Center for Detectors

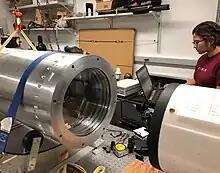
Color image of M13, the Great Cluster in Hercules, taken by CfD personnel using the Teledyne Hawaii 4RG SiPIN detector (HyViSI). This was the first demonstration of this device in an astronomical application.

The CfD uses a multi-disciplinary approach, spanning the many branches of engineering, imaging science, physics and astronomy. Research pillars of the CfD include, Detectors and Instrumentation, Observational Astrophysics, Wideband Gap Materials, Nanostructures, and Silicon Photonics.